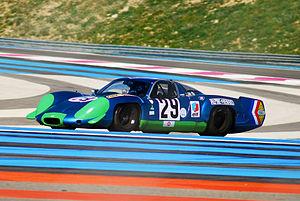
L'Alpine A220 est un prototype conçu pour courir en endurance de 1968 à 1969. Elle a été développée afin d'exploiter le nouveau moteur V8 de 2 986 cm³. Le but est à présent la victoire au général au Mans après de nombreuses victoire de catégorie et d'indice de performance. Elles vont courir en parallèle aux Alpine A210 équipées de 4 cylindres, qui continuent de courir dans les catégories inférieures.
Alpine est un constructeur automobile français, propriété du groupe Renault.